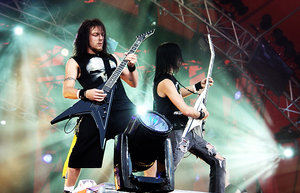
Le metalcore mélodique est un genre de fusion musicale mélangeant les sons et traits du death metal mélodique avec le punk hardcore, metalcore et parfois à l'emo.
Michael Paget est le guitariste du groupe de metalcore mélodique Bullet for My Valentine. Il est né le 12 septembre 1979.
Bullet for My Valentine est un groupe de heavy metal britannique, originaire de Bridgend, au Pays de Galles. Le groupe se compose de Matthew Tuck, Michael Paget, Jamie Mathias et Jason Bowld. Ils sont initialement formés sous le nom de Jeff Killed John et ont démarré leur carrière musicale en reprenant des musiques de Metallica et Nirvana. Jeff Killed John enregistre six chansons qui n'ont pas été commercialisées ; deux de ces chansons ont été retravaillées plus tard par Bullet for My Valentine.